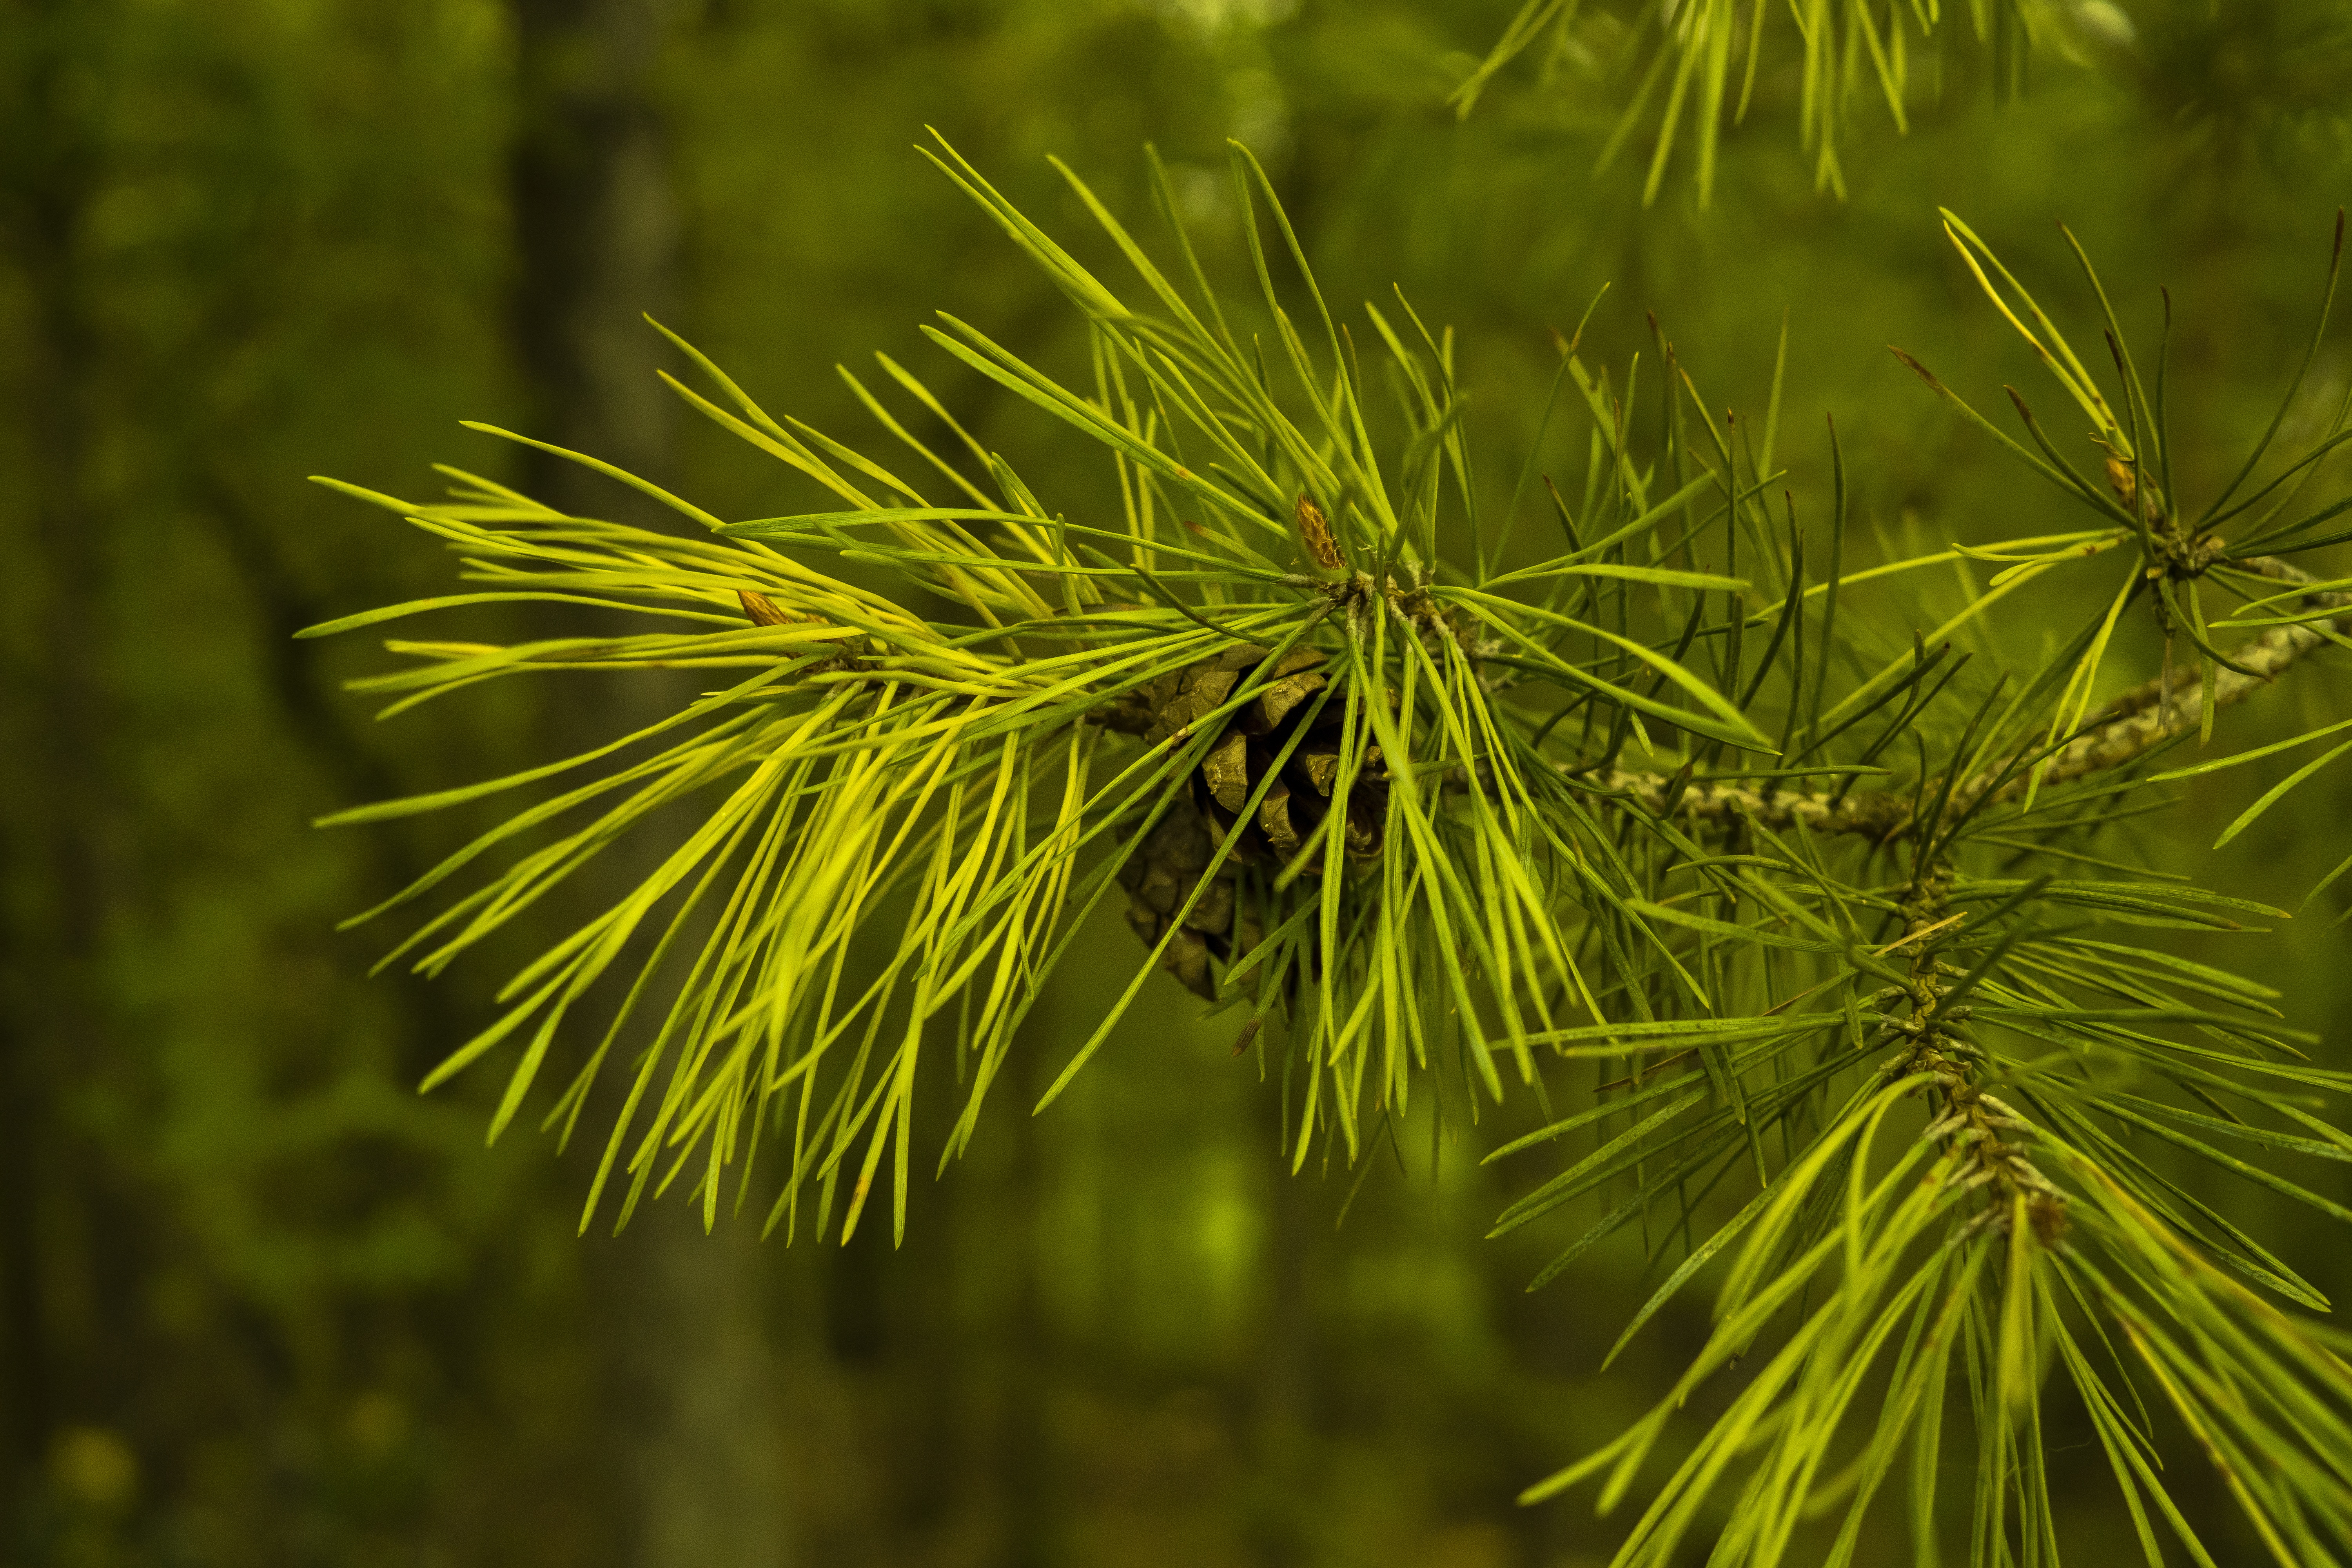
tree, nature, forest, grass, branch, plant, sunlight, leaf, flower, pine, green, macro, botany, fir, close, flora, twig, conifer, close up, spruce, vegetation, needles, larch, pine cones, macro photography, pine needles, pine greenhouse, flowering plant, pine branch, mountain pine, pine family, grass family, plant stem, woody plant, land plant, arecales, palm family